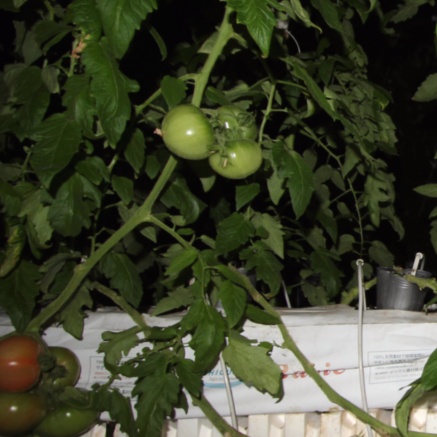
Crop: tomato